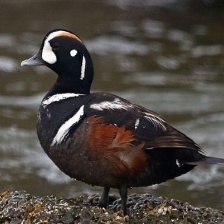
Species: HARLEQUIN DUCK
Scientific name: HISTRIONICUS HISTRIONICUS
ImageNet parent category: drake